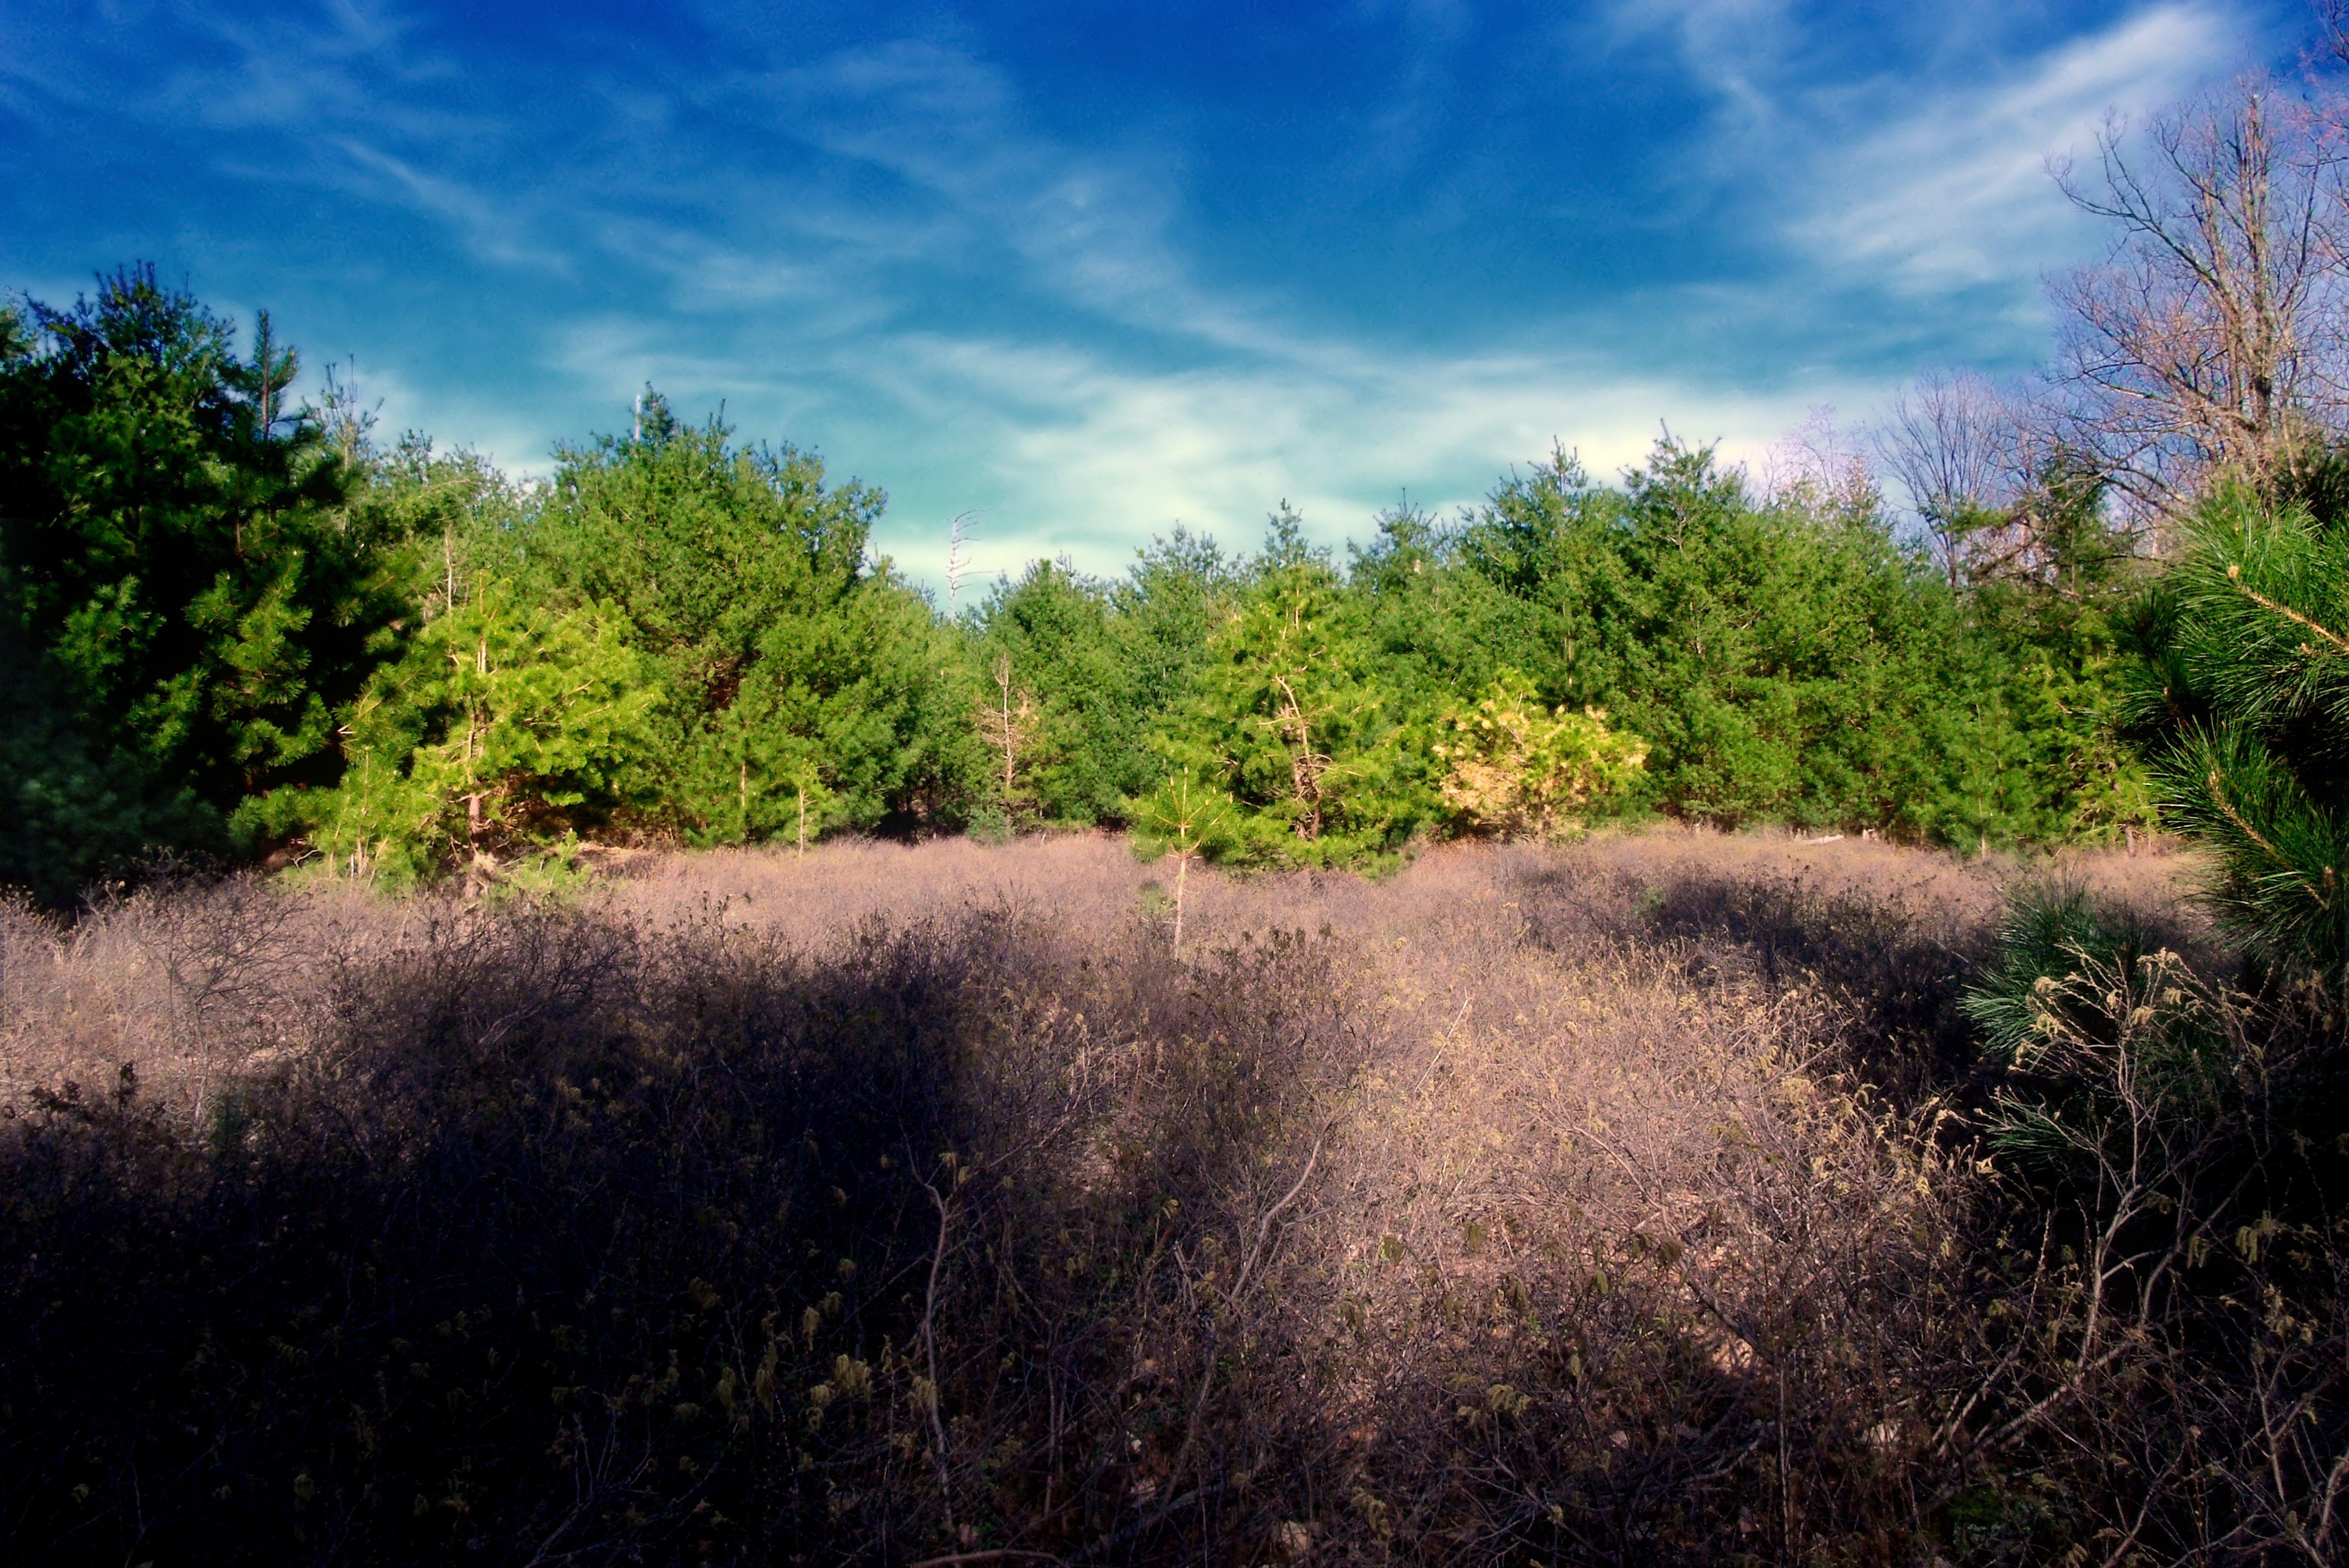
landscape, tree, nature, forest, grass, wilderness, mountain, cloud, plant, sky, field, meadow, prairie, sunlight, morning, leaf, hill, flower, spring, green, autumn, soil, flora, trees, creativecommons, shadows, clouds, coniferous, grassland, heaths, wetland, whitepines, easternwhitepines, pennsylvania, centrecounty, baldeaglestateforest, cirrus, pineswamp, woodland, habitat, ecosystem, poemountain, rural area, natural environment, atmospheric phenomenon, woody plant